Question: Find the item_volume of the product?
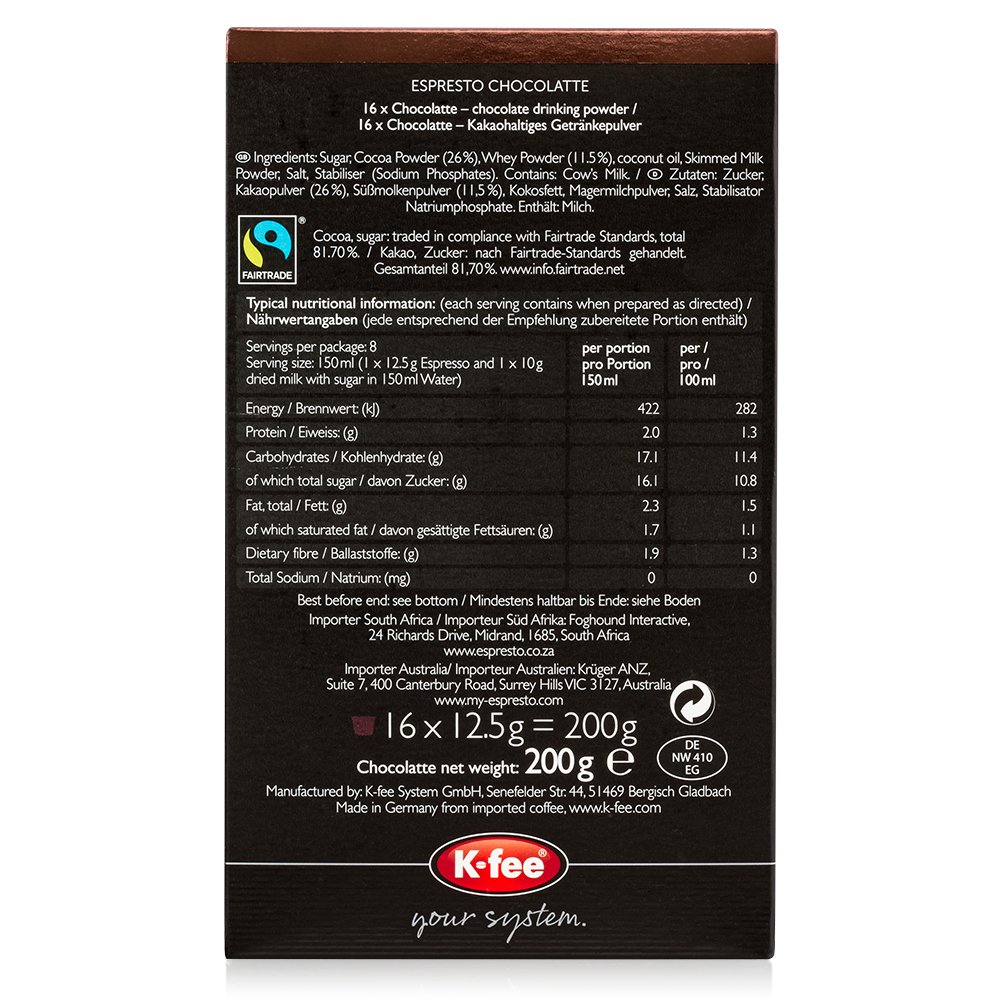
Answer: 100.0 millilitre